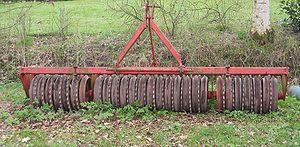
Le rouleau agricole, aussi appelé « brise-motte », « rouleau de plombage » ou « outil de plombage » est un instrument agricole composée d'un ou plusieurs rouleaux métalliques eux-mêmes composés de disques denticulés indépendants.